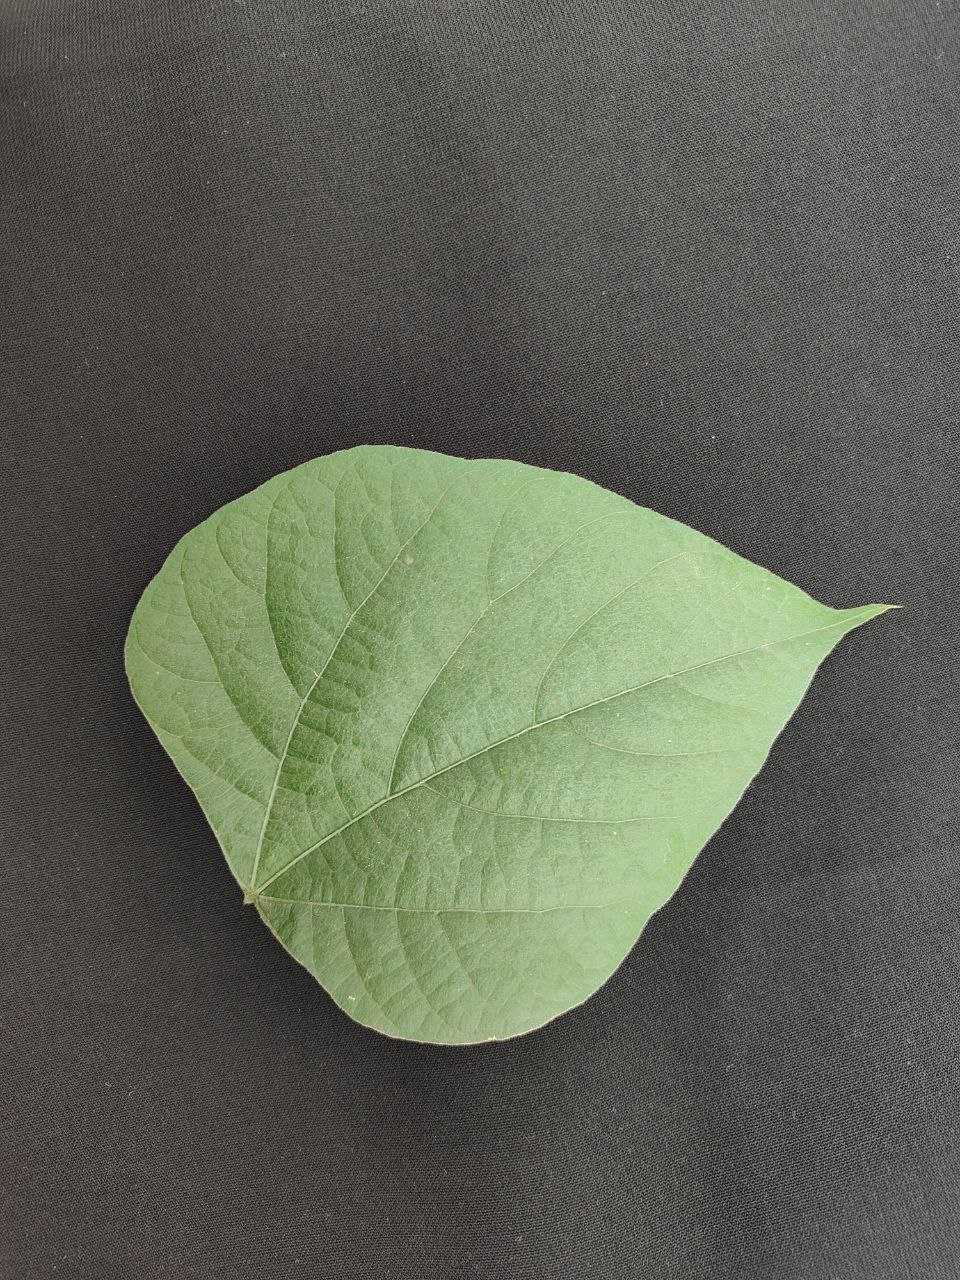
Crop: bean
Leaf condition: Fresh Leaf